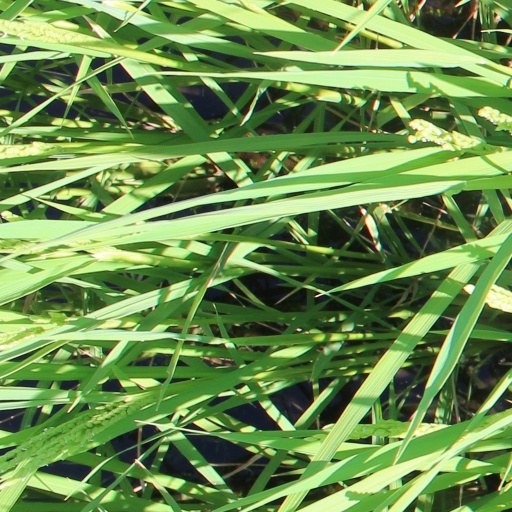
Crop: rice